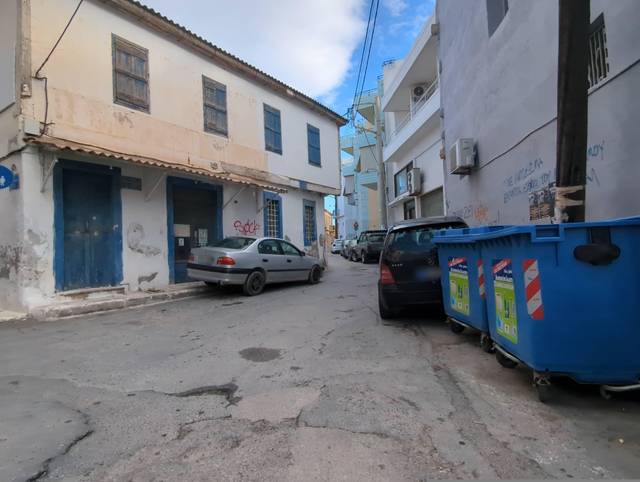
Region: Greece
Coordinates: 35.338, 25.125